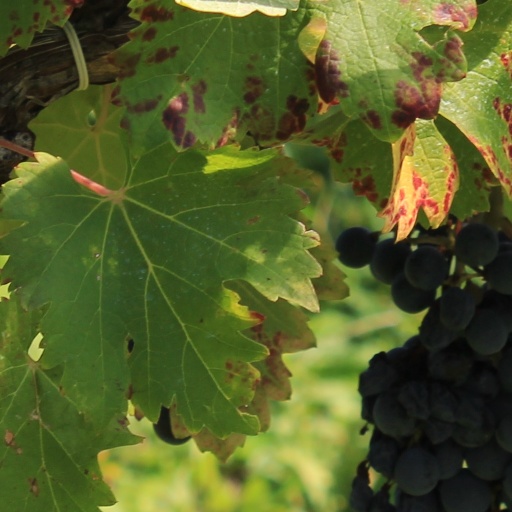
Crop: grape